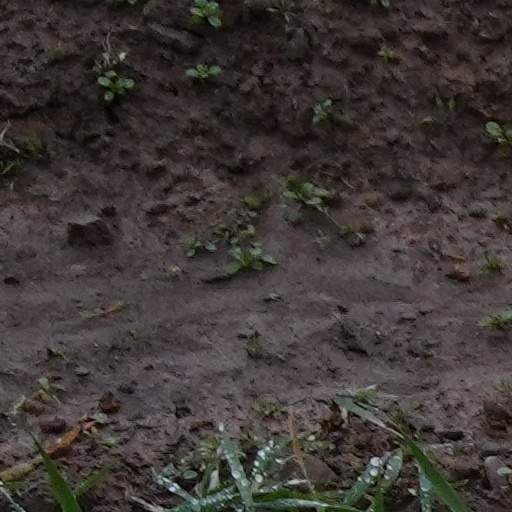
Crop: wheat